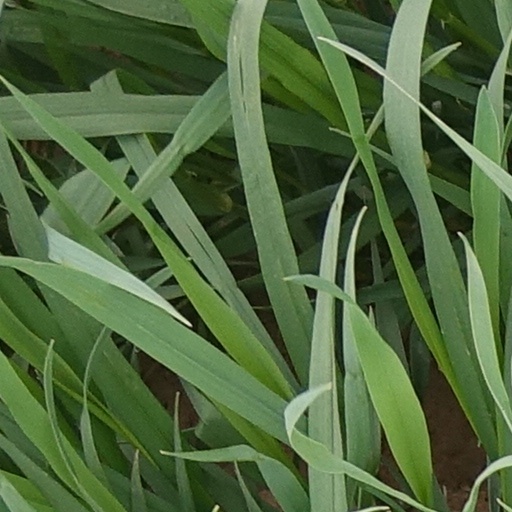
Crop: wheat